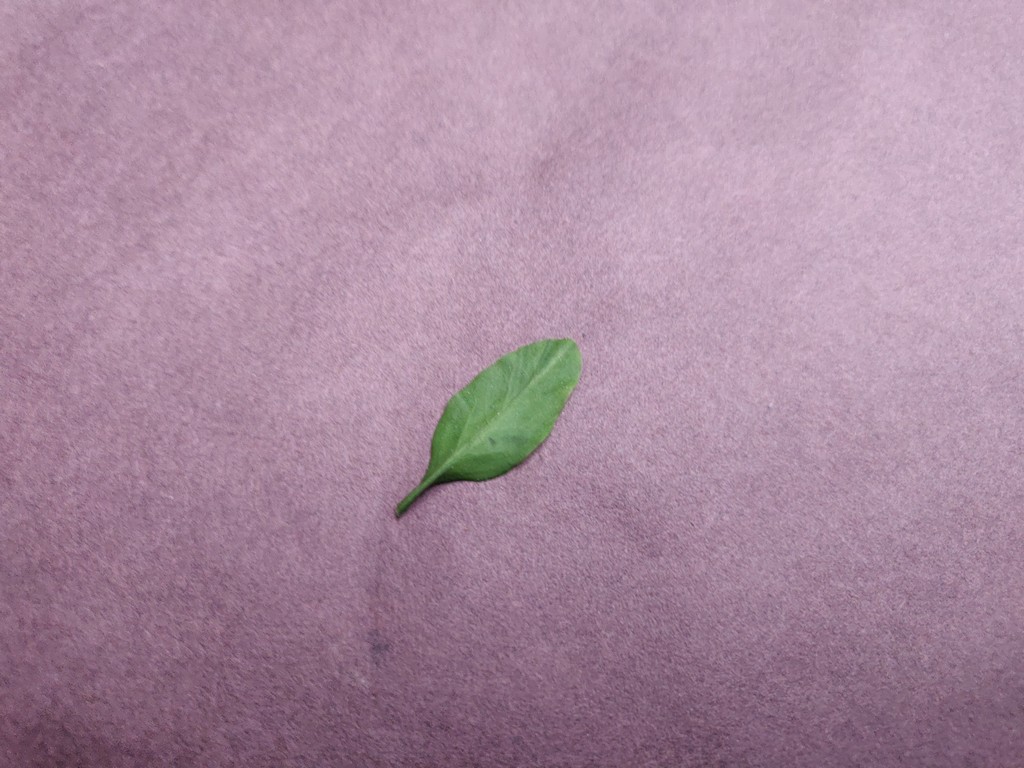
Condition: Healthy
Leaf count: single
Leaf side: front